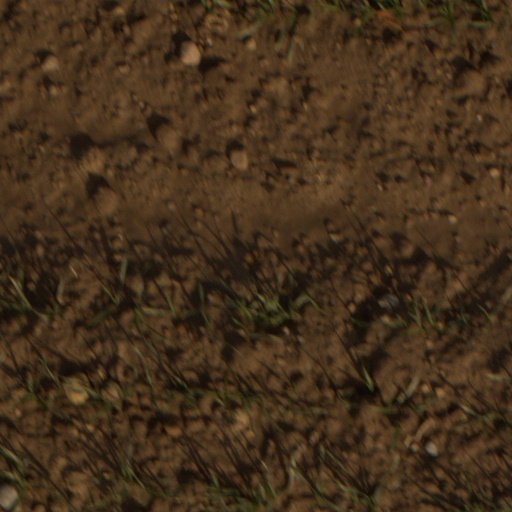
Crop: wheat